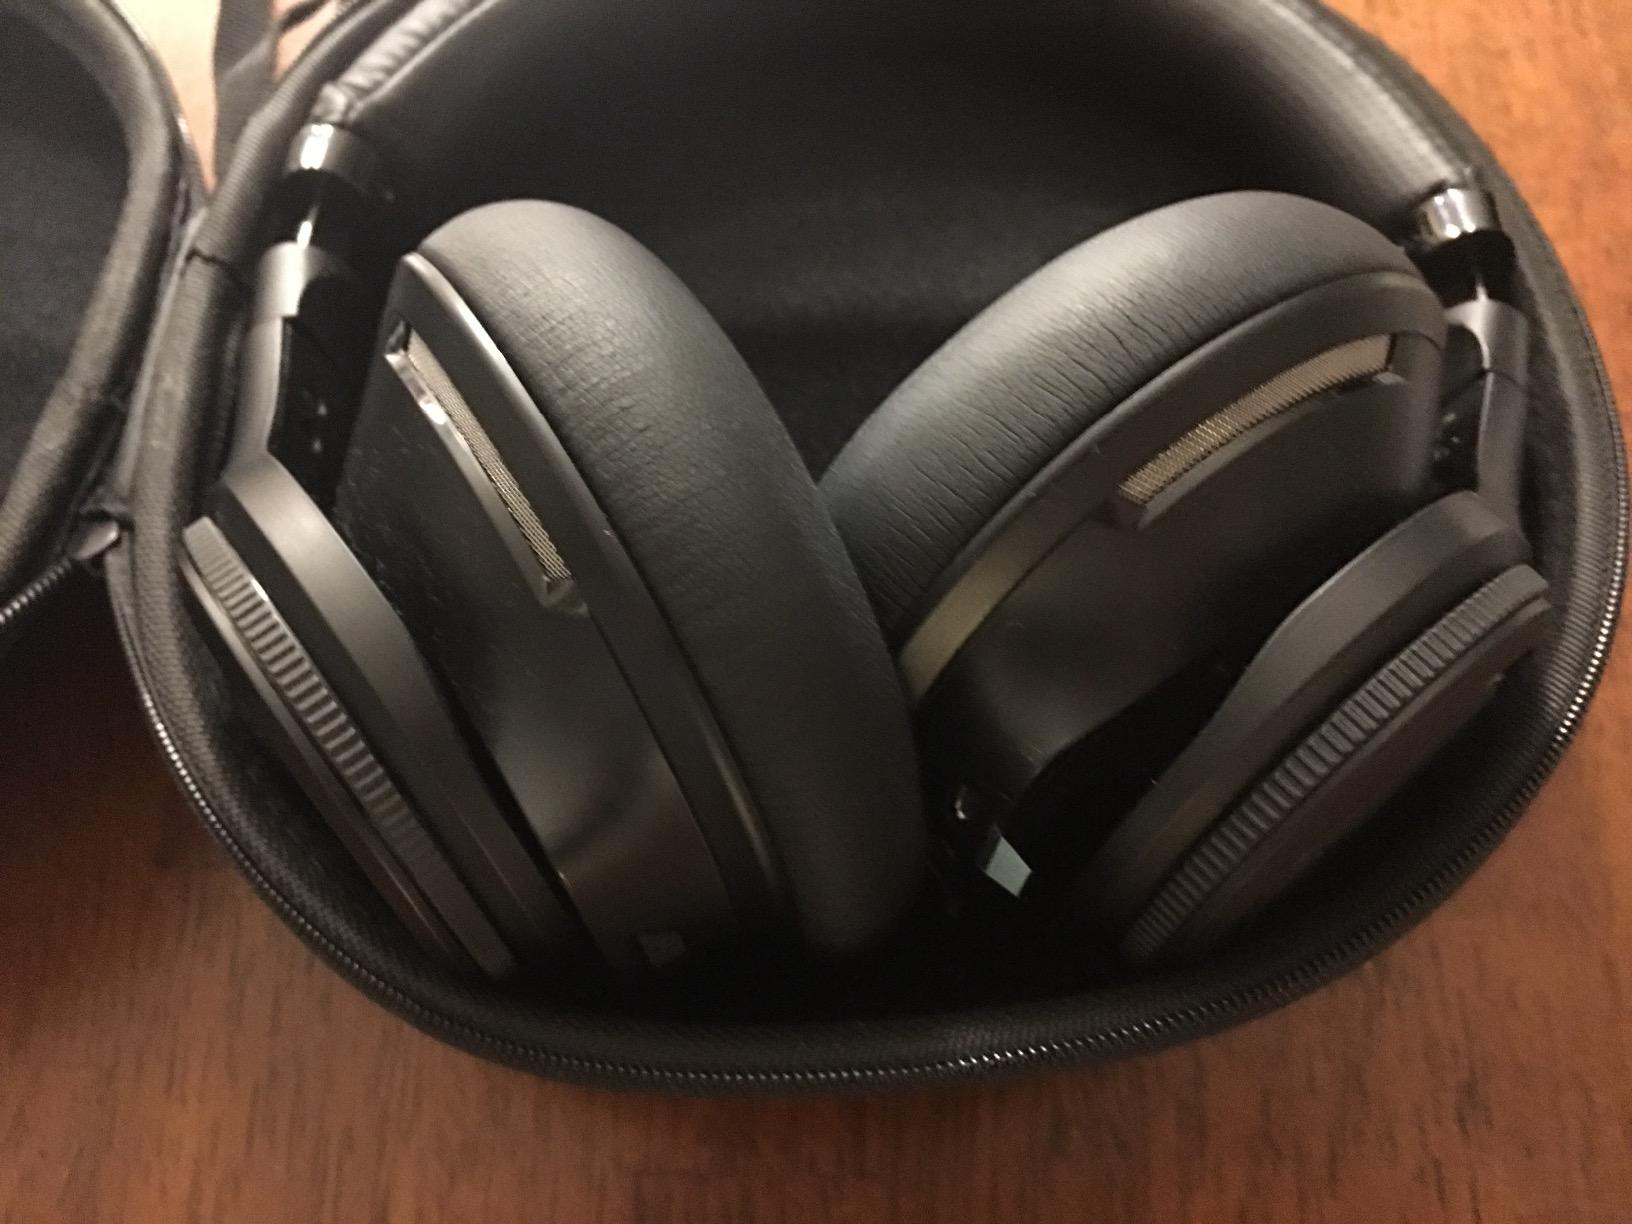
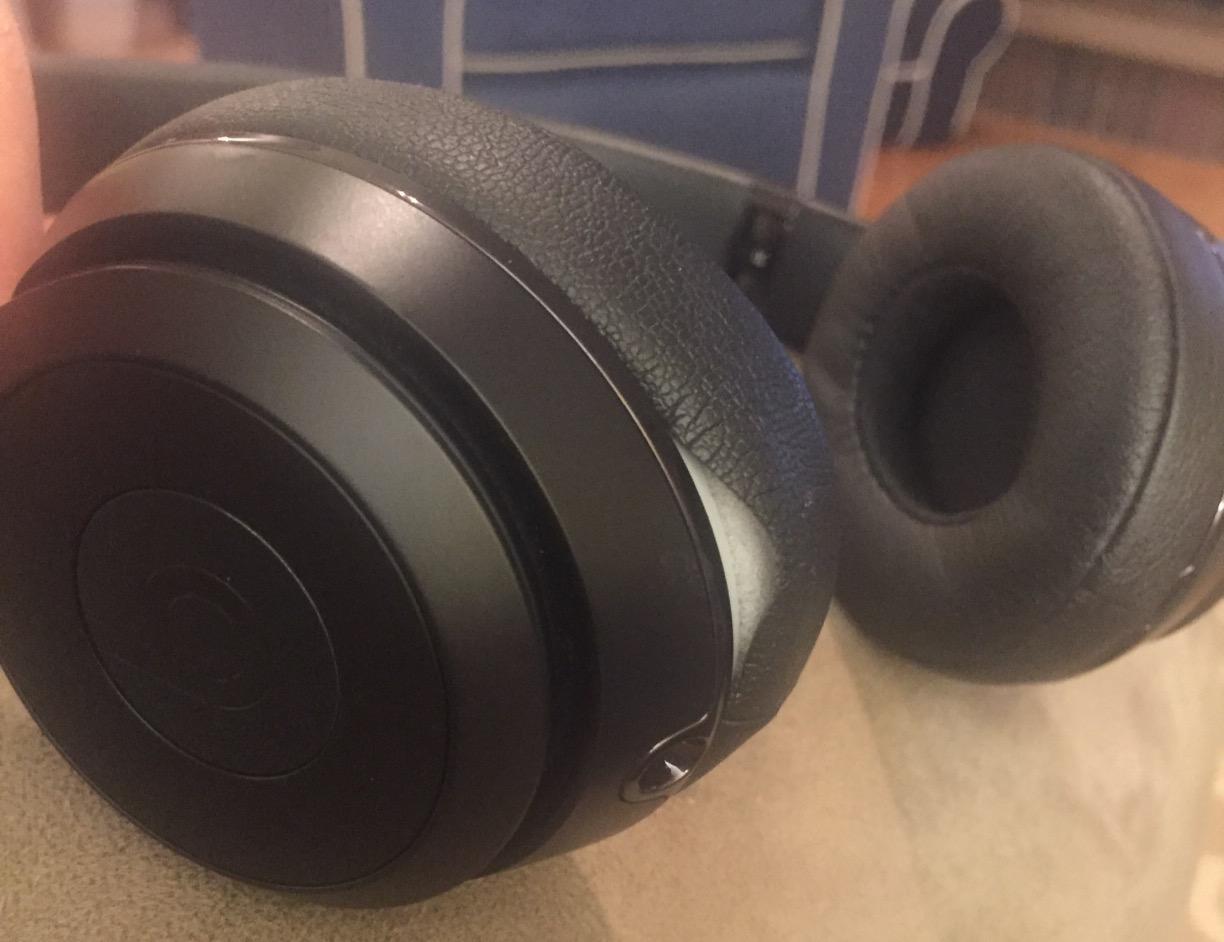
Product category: headphones
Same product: no